Temple of Vesta, Tivoli

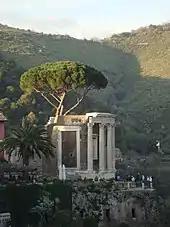
A modern photograph

The so-called Temple of Vesta is a small circular Roman temple (so a "tholos") in Tivoli, Italy, dating to the early 1st century BC. Its ruins are dramatically sited on the acropolis of the Etruscan and Roman city, overlooking the falls of the Aniene and a picturesque narrow gully.